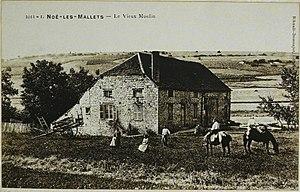
Noé-les-Mallets
Noé-les-Mallets est une commune française, située dans le département de l'Aube en région Grand Est.